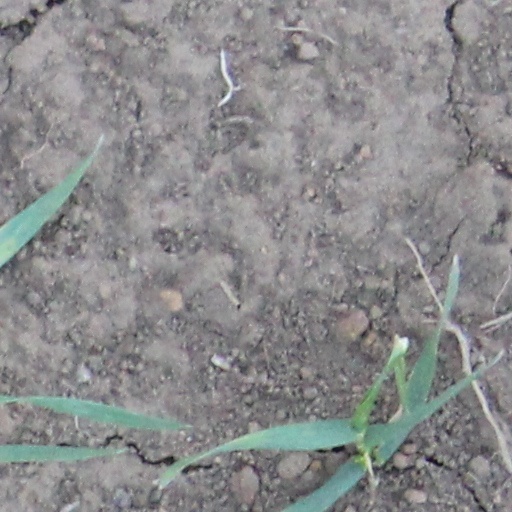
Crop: wheat